2022 Iga Świątek tennis season

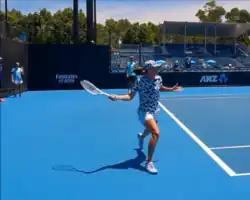
Iga Świątek practicing at the 2022 Australian Open.

Świątek entered into the Australian Open, where she was seeded seventh. She defeated qualifier Harriet Dart in the first round, Rebecca Peterson in the second round and Daria Kasatkina in the third round. All wins were in straight sets. She reached her first Australian Open quarterfinal after defeating Sorana Cîrstea in the fourth round. As of January 2022, Świątek has reached the second week of a Grand Slam at six consecutive majors, beginning with her 2020 French Open title, setting a record for the longest streak of second-week progressions. In the quarterfinal she defeated Kaia Kanepi in a match at three hours and one minute before losing to Danielle Collins in the semifinal the following day.